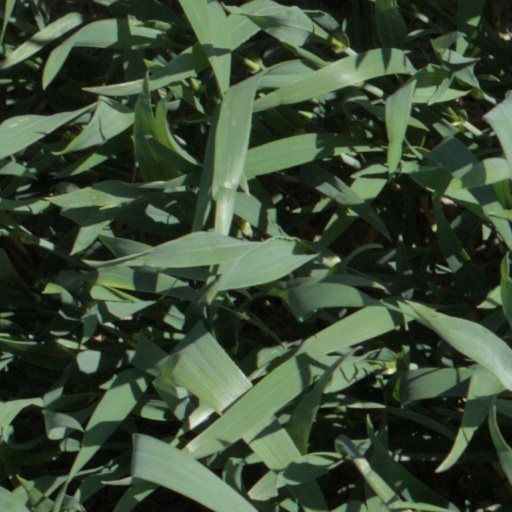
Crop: wheat